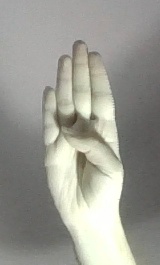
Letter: kaaf